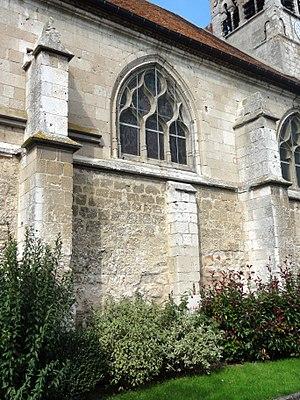
Église Notre-Dame de l'Annonciation - voir titre.
L'église Notre-Dame-de-l'Annonciation est une église catholique paroissiale située à Allonne, dans l'Oise, en France. C'est une église à double vaisseau. Sur les six travées que compte chacun, les quatre premières sont gothiques flamboyantes, mais celles du sud, qui constituent le collatéral, environ un quart moins élevées et moins larges que leurs homologues du nord, ont des murs extérieurs partiellement romans. Cependant, les seuls éléments romans bien caractérisés de cette partie de l'église sont l'archivolte et le tympan de l'ancien portail et un contrefort plat au sud. Ce que les parties flamboyantes offrent de remarquable est surtout le grand portail occidental avec son tympan ajouré. Les réseaux des fenêtres évoquent le déambulatoire de l'église Saint-Étienne de Beauvais. À l'intérieur, l'on note les piliers ondulés et les arcs-doubleaux de fort diamètre, et une modénature assez complexe et soignée. Le chœur liturgique actuel est établi dans l'axe du vaisseau du nord. Son style gothique renvoie aux dernières années avant l'éclosion du style rayonnant, et il ne devrait guère être antérieur à 1220. À côté, le chœur roman est également conservé.